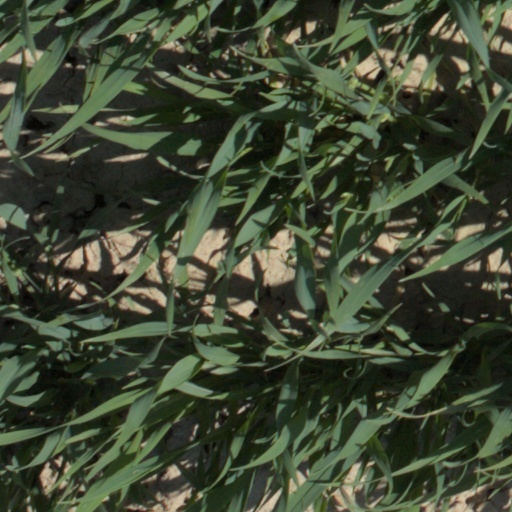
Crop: wheat